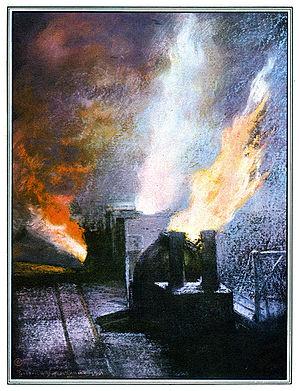
Trois convertisseurs Bessemer à différents moments du soufflage à Mobile (Alabama). Du premier-plan à l'arrière-plan
Le procédé Bessemer est un procédé d'affinage de la fonte brute, aujourd’hui disparu, ayant servi à fabriquer de l'acier peu coûteux. Ce procédé porte le nom de son inventeur, Henry Bessemer, qui le brevette en 1855 et le perfectionne avec la Henry Bessemer and Company, société implantée à Sheffield, ville du Nord de l'Angleterre.